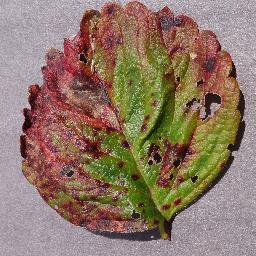
Label: Strawberry___Leaf_scorch